Cung Le

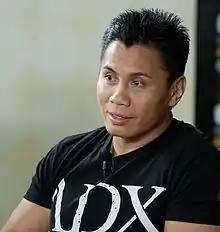
Le on the set of "Inside MMA" in August 2009.

Cung Le (born May 25, 1972) is an American actor, former professional mixed martial artist, Sanshou fighter and kickboxer. Le is perhaps best known in mixed martial arts for competing in Strikeforce, holding a record of 7–1 with the organization before its demise. He defeated Frank Shamrock to become the second Strikeforce Middleweight Champion before vacating the title to further pursue his acting career. He competed as a middleweight in the Ultimate Fighting Championship (UFC), holding a record of 2–2 with the organization. In kickboxing and sanshou, he is a former International Kickboxing Federation Light Heavyweight World Champion, having a professional kickboxing record of 17–0 before moving to mixed martial arts.